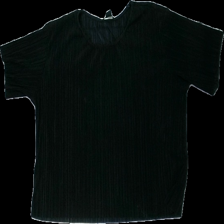
View: front
Type: Blouse
Category: Ladies
Brand: Monki
Colors: Black
Material: unknown
Cut: Loose
Size: XS
Season: All
Price range: 50-100
Recommended usage: Reuse
Description: black blouse with short sleeve